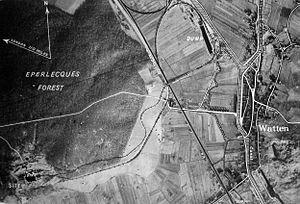
Le blockhaus d'Éperlecques est un bunker de la Seconde Guerre mondiale situé dans la forêt d'Éperlecques appartenant à la commune du même nom dans le département français du Pas-de-Calais. De nom de code Kraftwerk Nord West, il fut construit par l'Allemagne nazie de 1943 à 1944 pour servir de base de lancement aux missiles V2 visant Londres et le Sud de l'Angleterre.